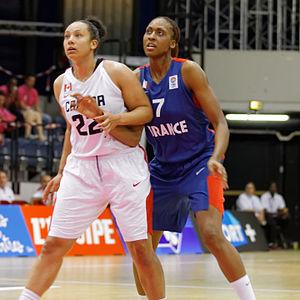
L'équipe de France commence sa saison 2016 en poursuivant les qualifications pour le Championnat d'Europe de basket-ball féminin 2017.
L'équipe de France commence sa saison 2015 en étant qualifiée pour le Championnat d'Europe de basket-ball féminin 2015.